Drew Stafford

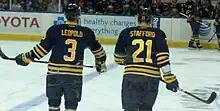
Stafford skating with teammate Jordan Leopold in 2011

Stafford began his professional career with Buffalo's American Hockey League (AHL) affiliate, the Rochester Americans. With nine points in the first 11 games of the season, he caught the attention of Sabres management, and was called up to Buffalo in early November to replace injured winger Maxim Afinogenov. In his NHL debut on November 5 against the New York Rangers, Stafford assisted on a game-winning overtime goal by Daniel Brière, earning his first NHL point. On November 11, he scored his first goal in the NHL on the Philadelphia Flyers' Antero Niittymäki. He won NHL Rookie of the Month honors for March 2007 despite the fact that Paul Stastny of the Colorado Avalanche had his record-breaking rookie scoring streak in the same month. Stafford scored his first game-winning goal on February 27 against the Toronto Maple Leafs.